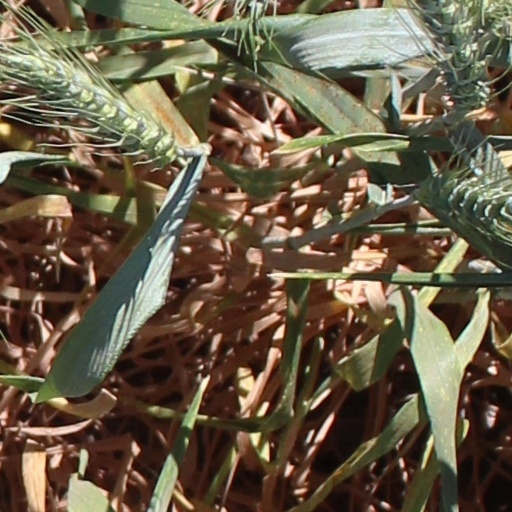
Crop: wheat